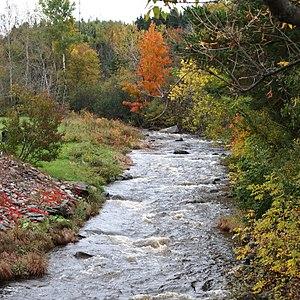
La rivière Gilbert est un affluent de la rive est de la rivière Chaudière laquelle coule vers le nord pour se déverser sur la rive sud du fleuve Saint-Laurent, dans la région administrative de Chaudière-Appalaches, au Québec, au Canada.